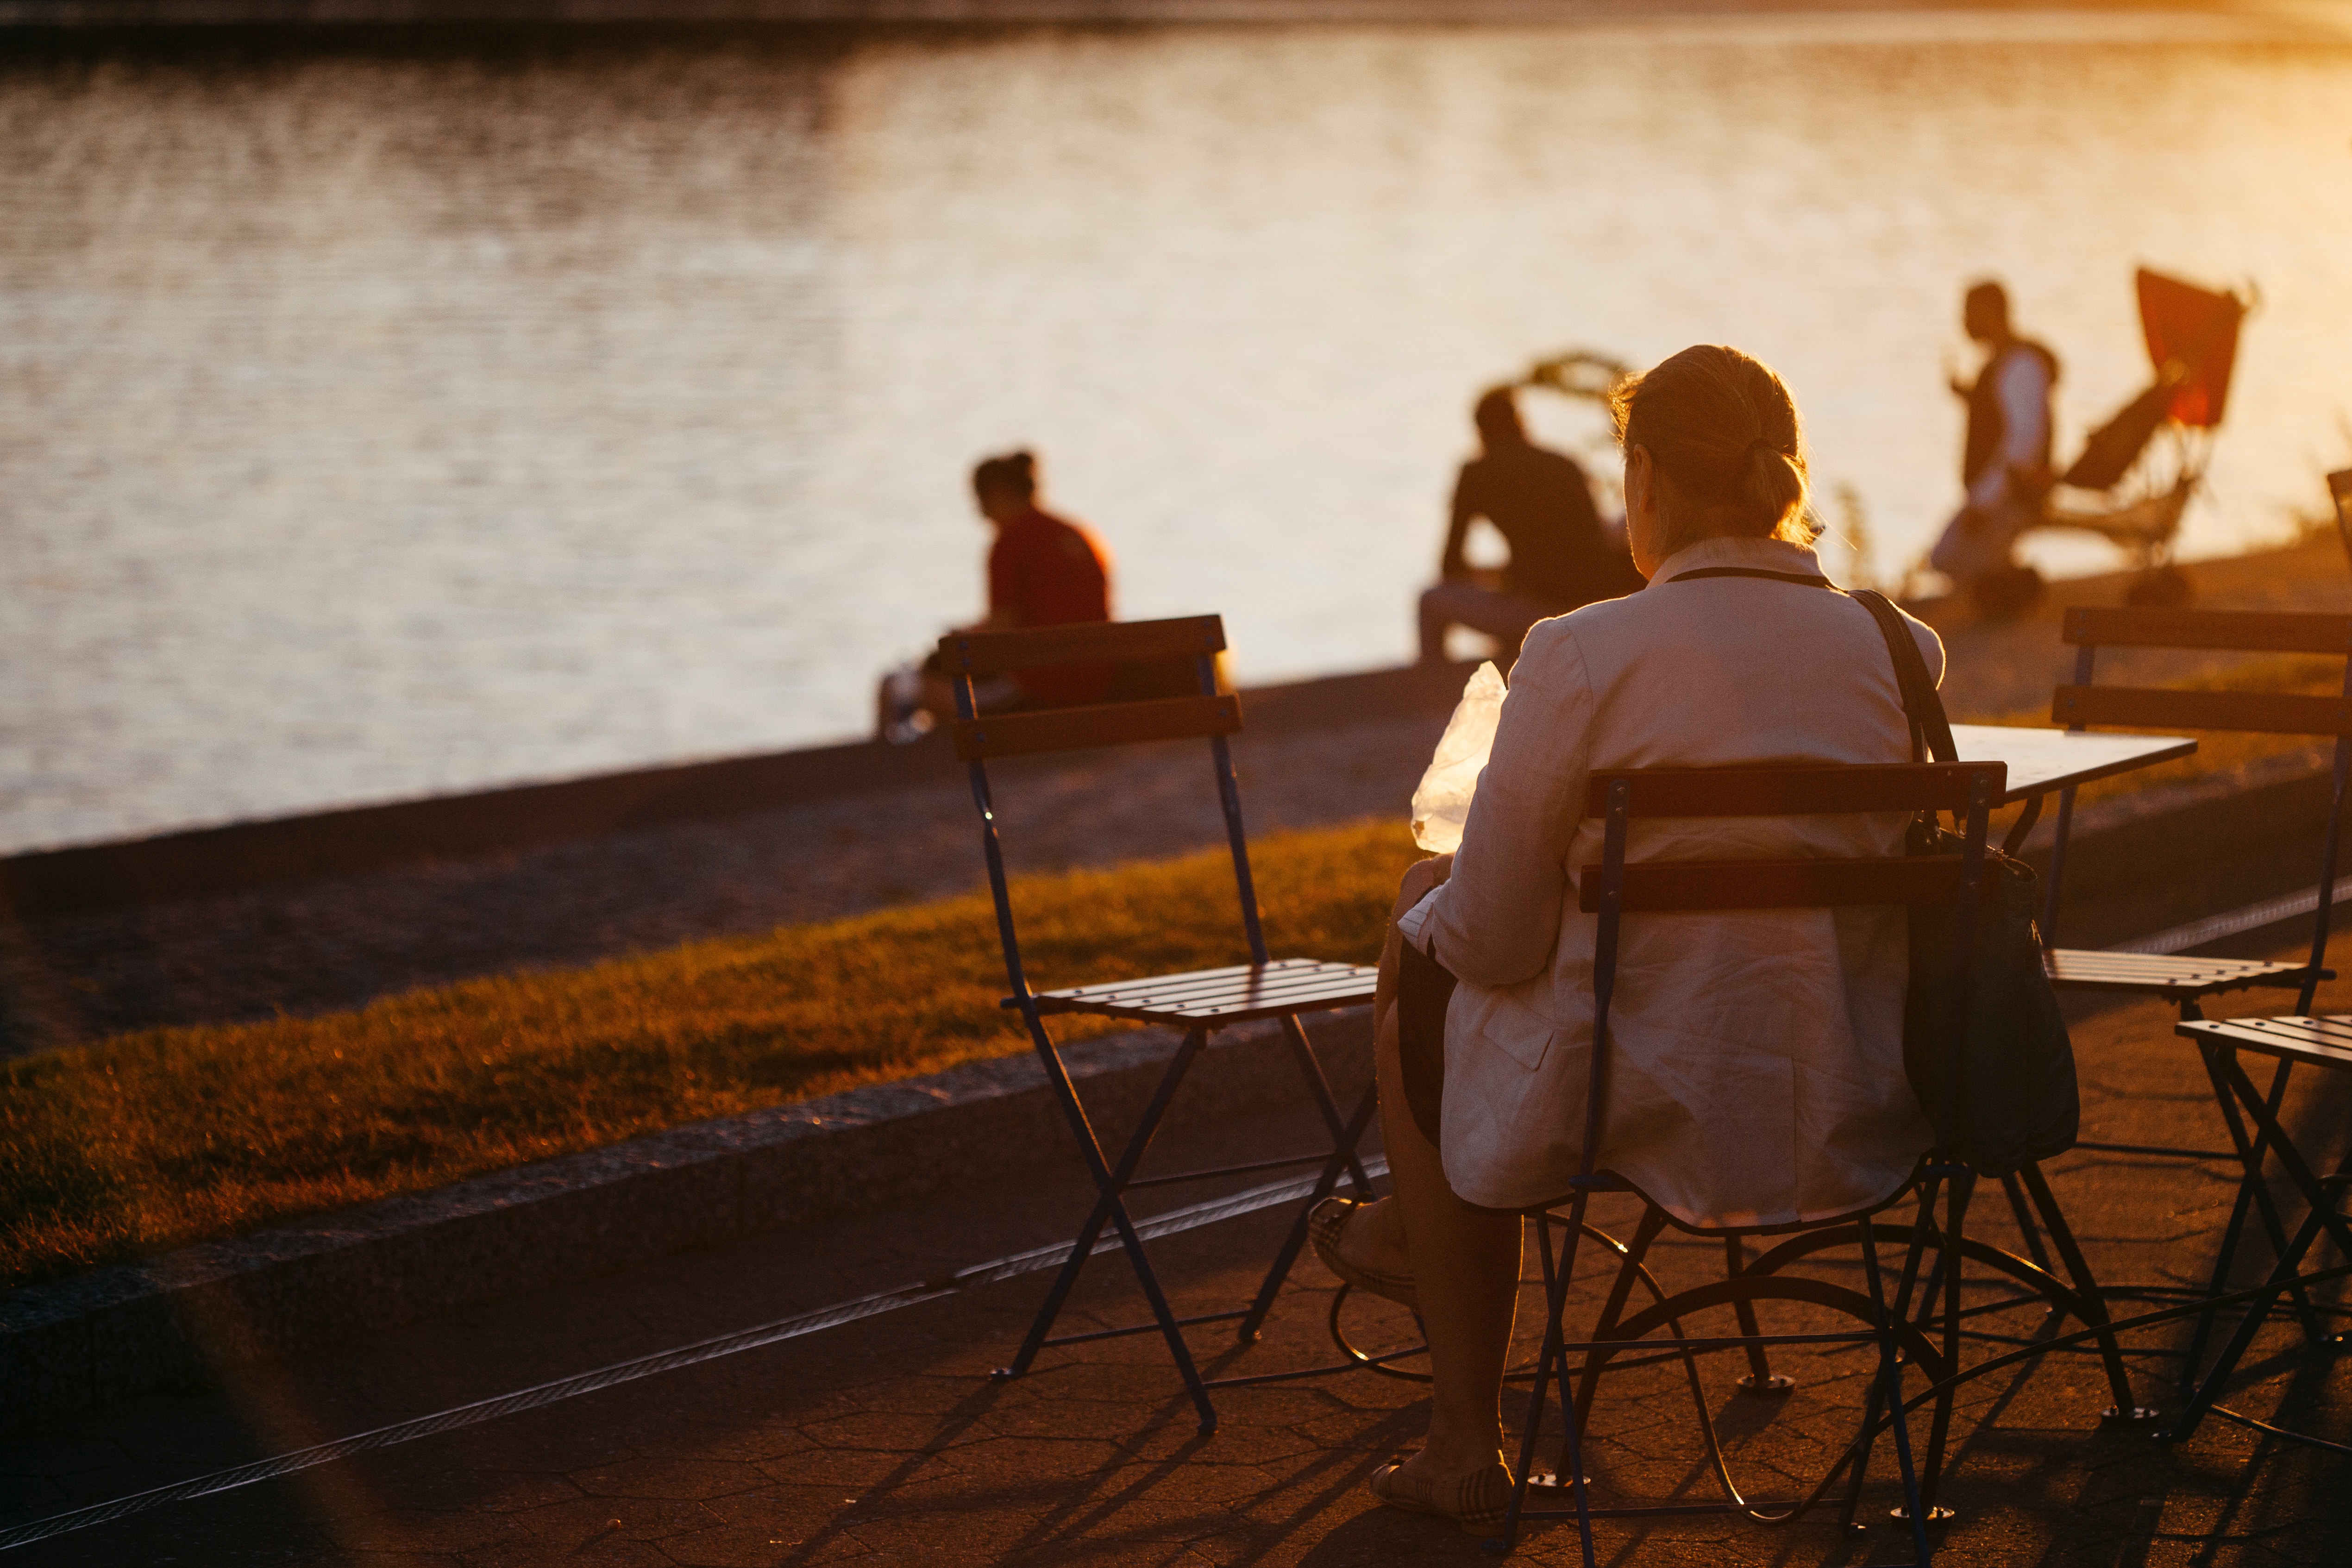
evening, color, photograph